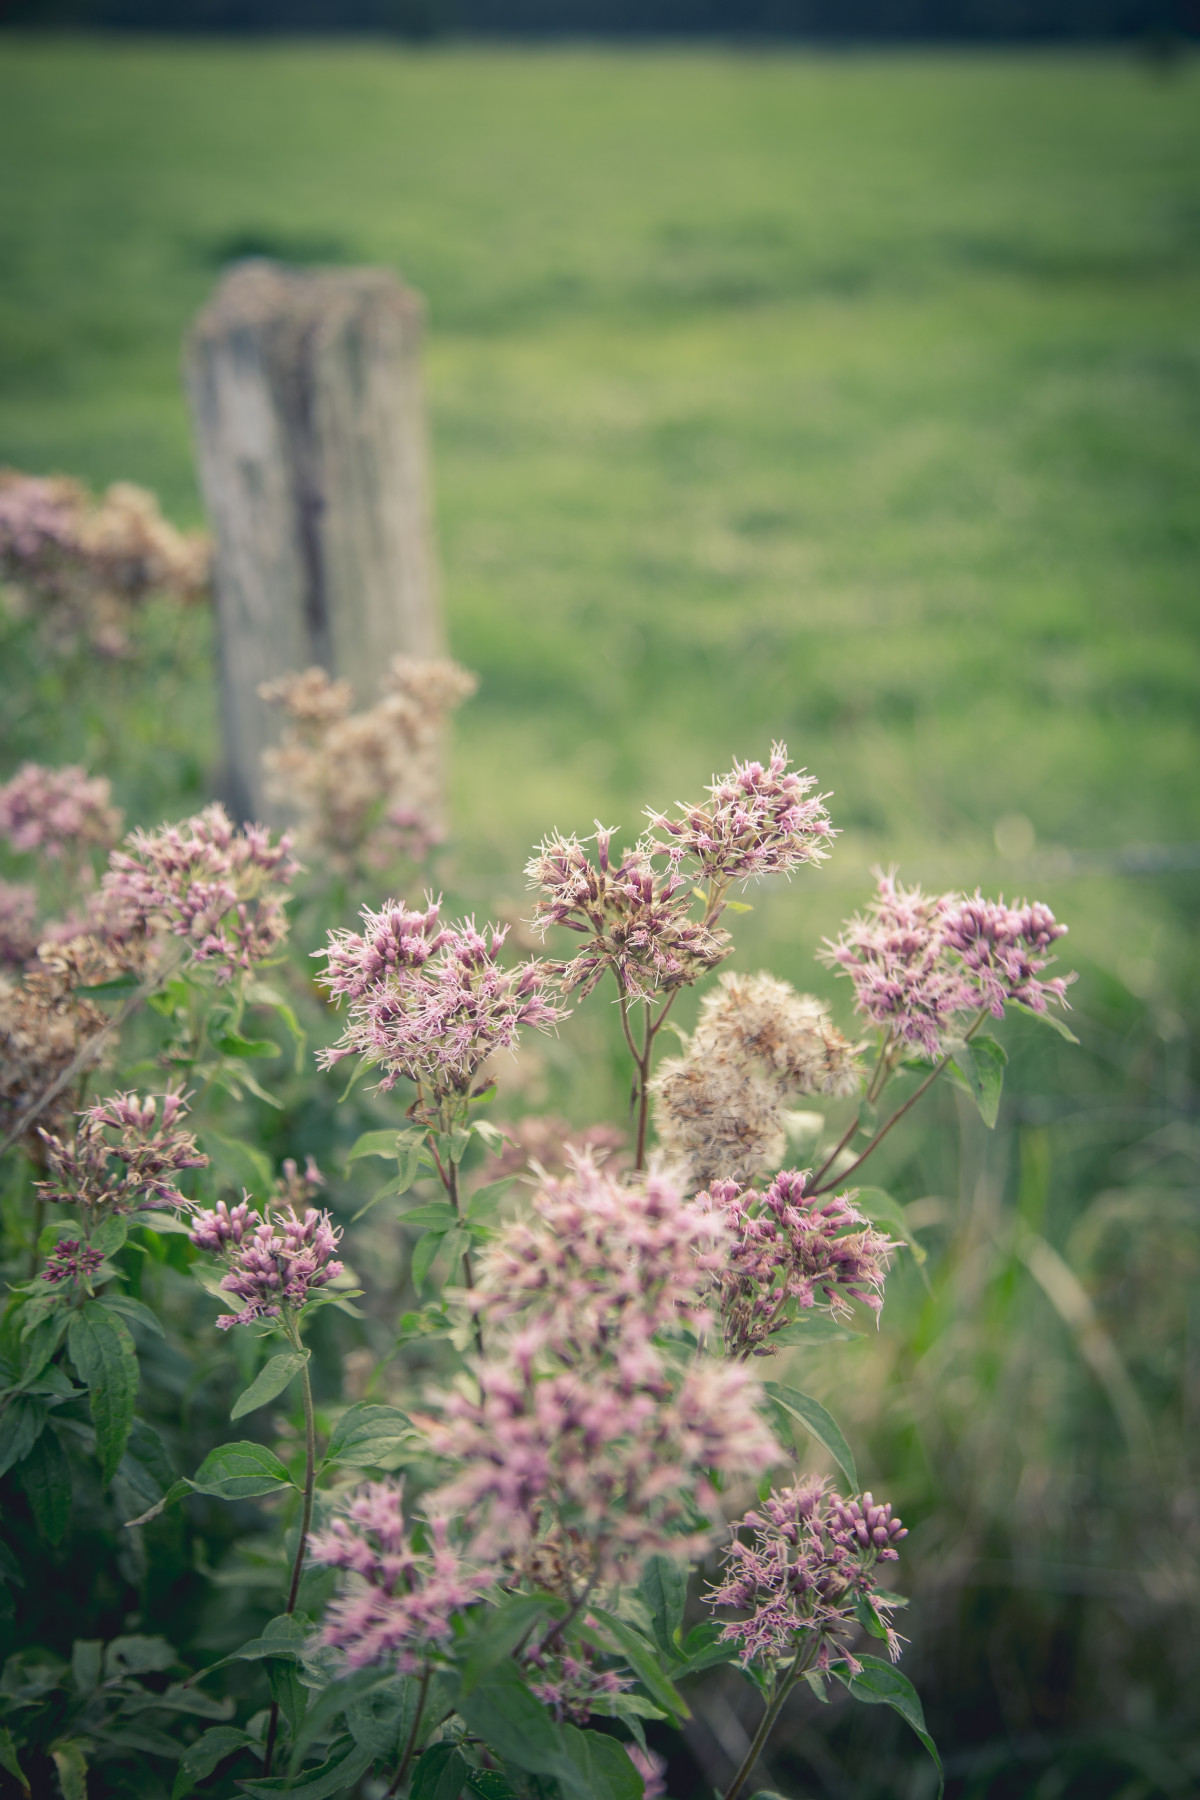
Tags: blossom, field, meadow, leaf, flower, green, botany, garden, flora, wildflower, shrub, flowering plant